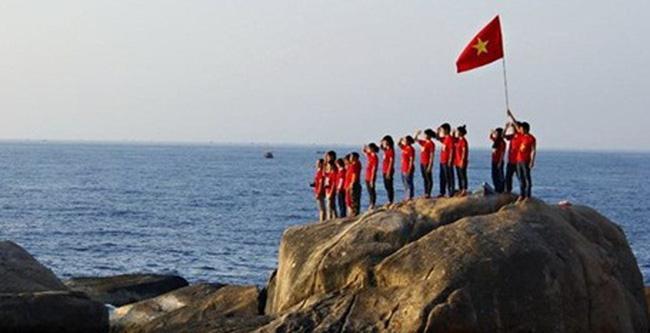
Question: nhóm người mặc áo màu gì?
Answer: mặc áo màu đỏ